ASBIS

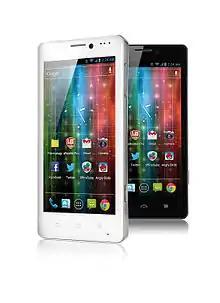
Prestigio Multiphone PAP5430

Yuri Antoshkin held the position of General Manager, Prestigio EMEA, from 2006 to October 2014. Over this decade the company's sales increased almost 30 times followed by the established cooperation with the largest Russian electronic retailers (Euroset, Eldorado, M.video and others). The Prestigio brand has become the leader in the Russian market of GPS navigation devices and has entered the top 3 of the tablet computers market in Russia. In 2011 Prestigio navigation system was ranked first in sales in Russia with a market share 28.5%.